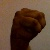
The image shows a hand gesture representing the letter 'M' in Indian Sign Language.